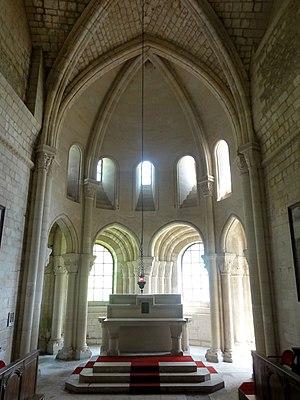
Abside.
L’abbaye Notre-Dame de Morienval est une ancienne abbaye bénédictine de femmes, fondée sans doute pendant le troisième quart du IXᵉ siècle par Charles le Chauve, dans un vallon proche de Crépy-en-Valois, sur l'actuelle commune de Morienval dans l’Oise.